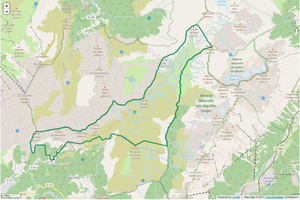
Périmètre de la RNN de Passy.
La réserve naturelle nationale de Passy est une réserve naturelle nationale située en Haute-Savoie. Face au massif des Aiguilles Rouges et du Mont-Blanc, elle domine la partie moyenne de la vallée de l'Arve. Les 1 800 hectares qu'elle protège depuis 1980 assurent le trait d'union entre les réserves naturelles de Sixt-Passy et des Aiguilles Rouges à la jonction entre terrains sédimentaires et cristallins.